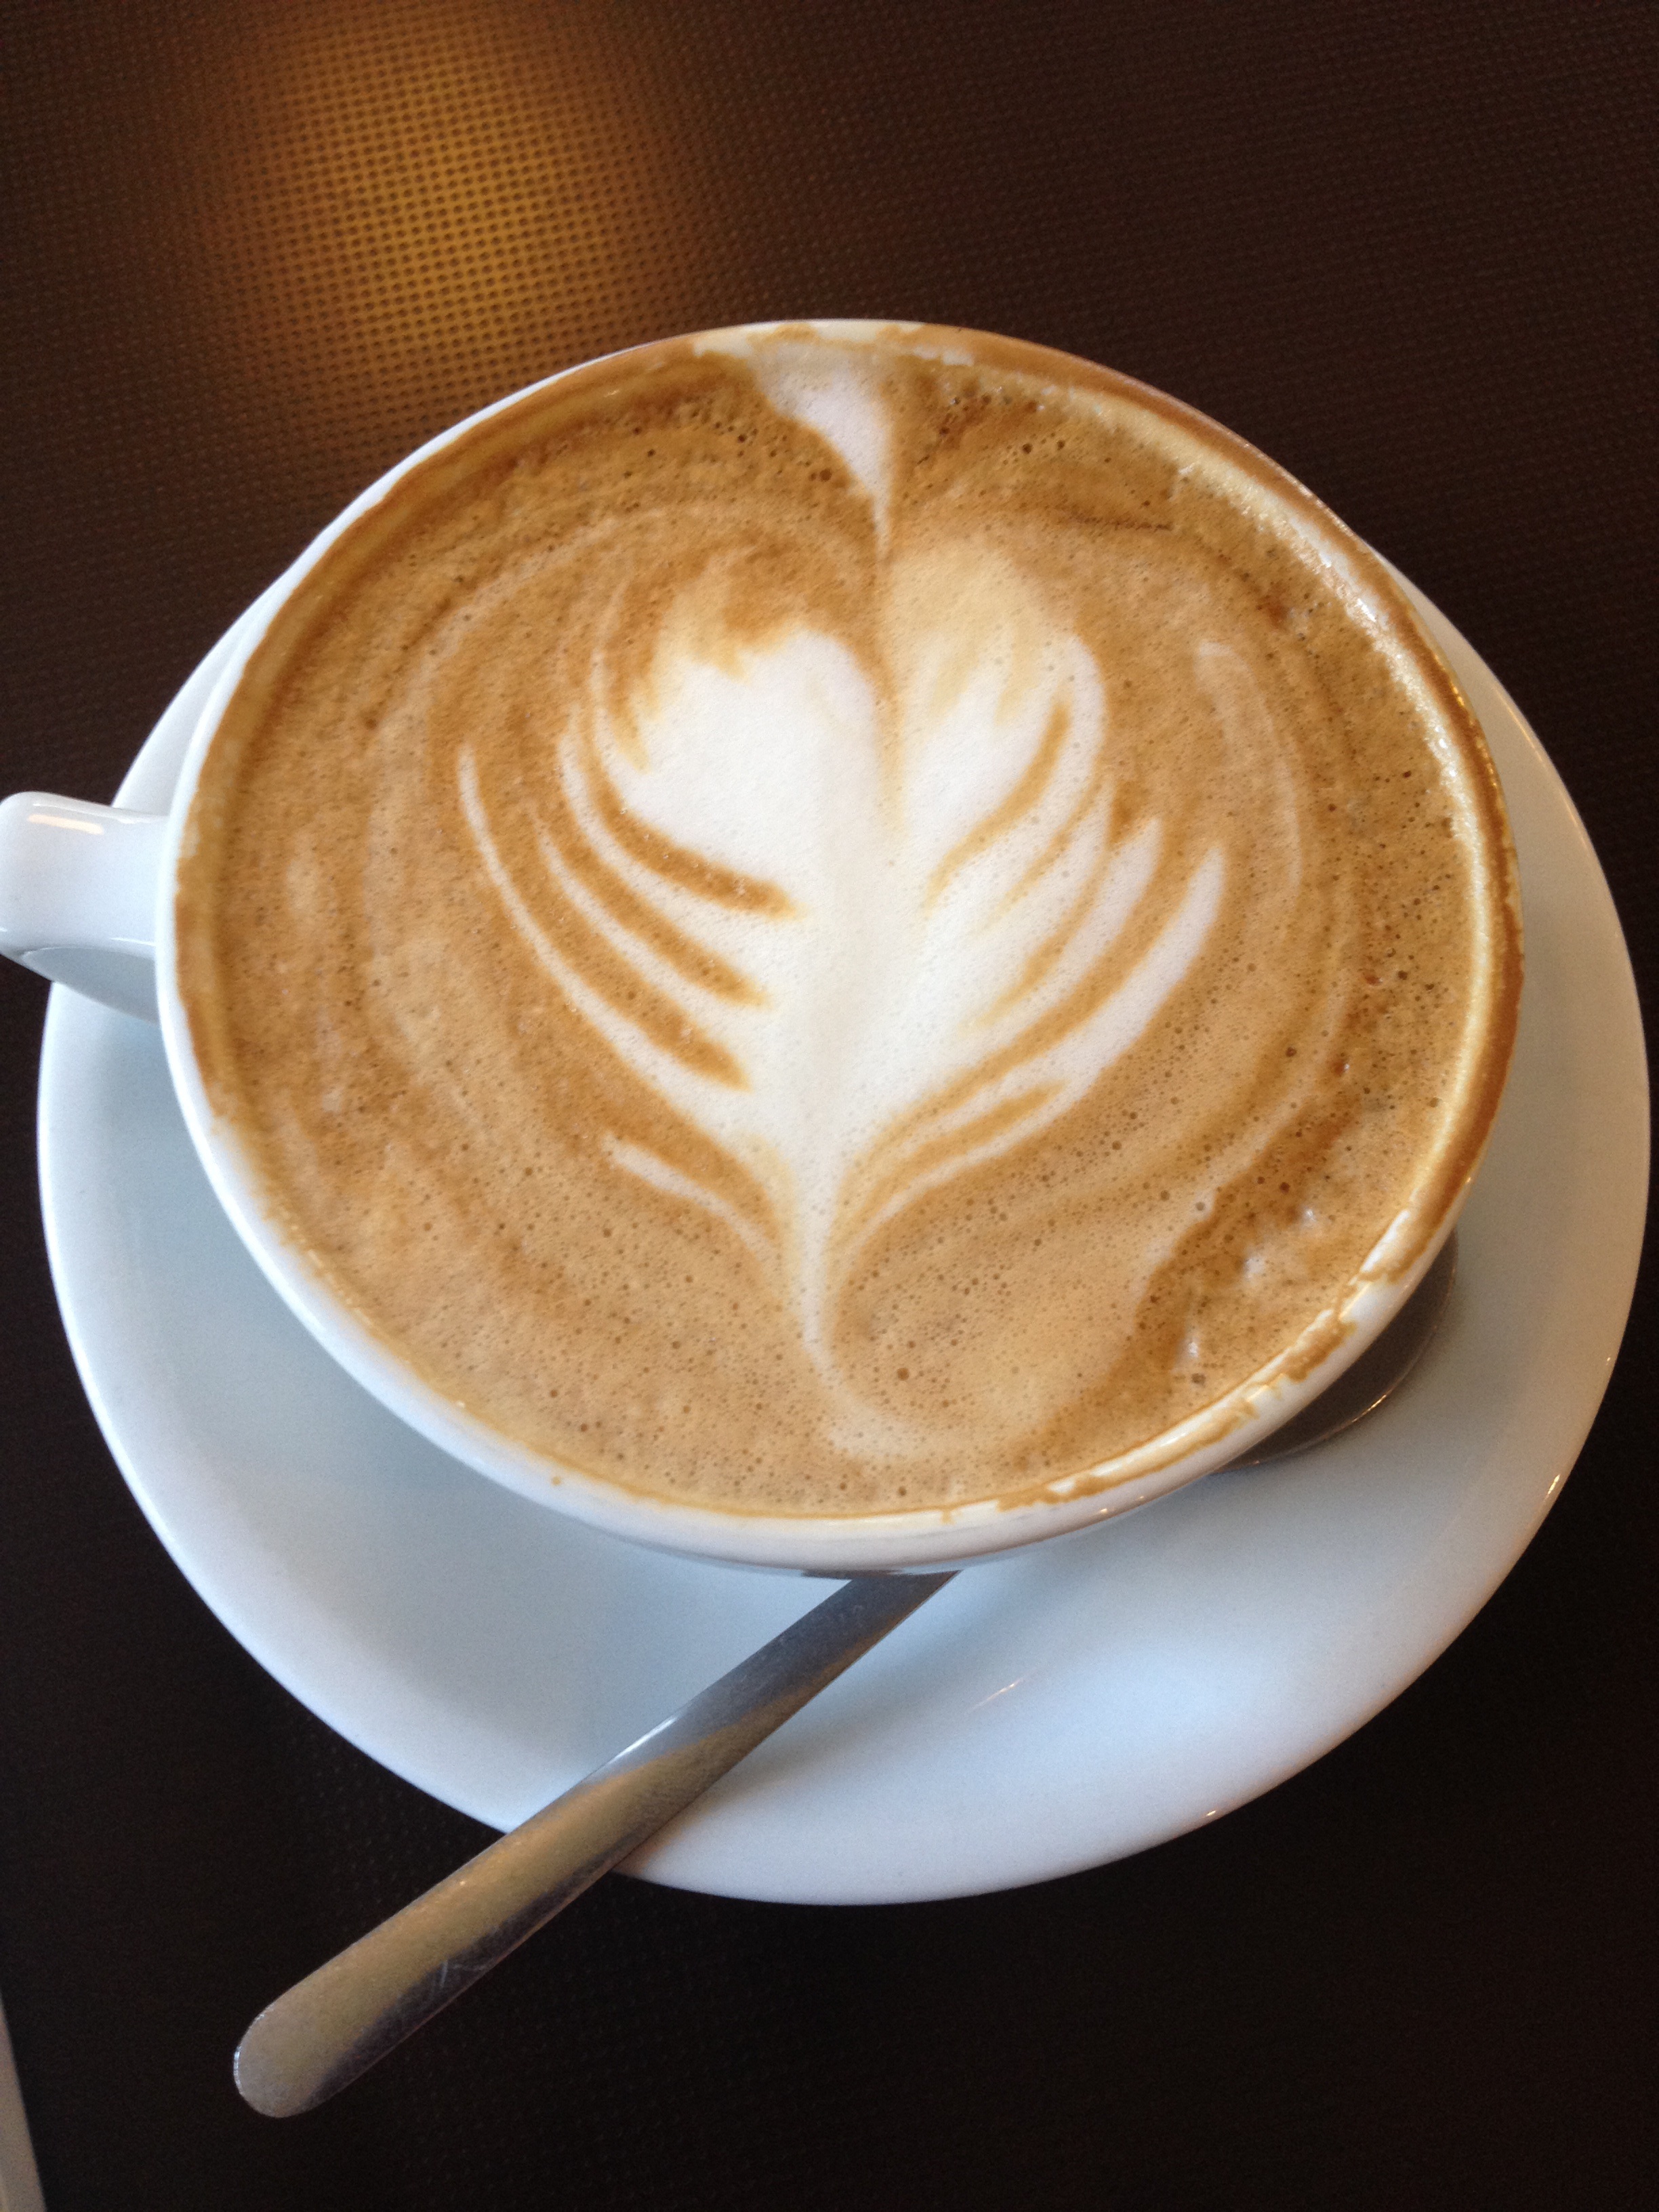
cafe, coffee, morning, cup, latte, cappuccino, dish, beverage, drink, espresso, coffee cup, caffeine, flat white, caf au lait, cortado, caff macchiato, coffee milk, mocaccino